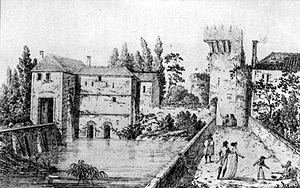
Les remparts de Senlis avec la tour César et le passage des Carmes. Le bâtiment à gauche doit être le moulin des Carmes, détruite pendant la bataille de Senlis le 2 septembre 1914. Selon Claude Finon, qui a repris la gravure dans son recueil, le dessinateurs a pris quelques libertés.
Cet article présente l'enceinte gallo-romaine et les remparts médiévaux de Senlis, chef-lieu d'arrondissement dans l'Oise, en France.